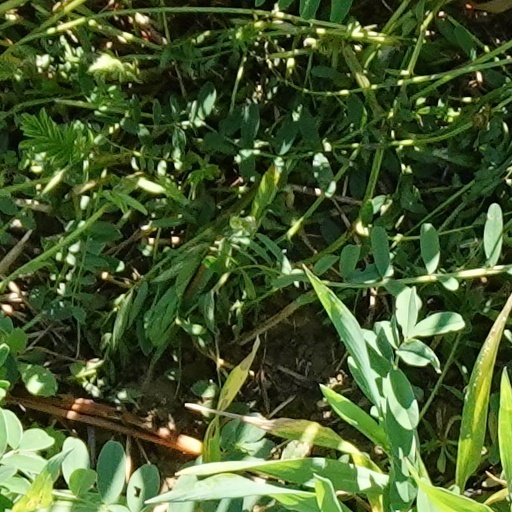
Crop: wheat